1996 in Malaysia

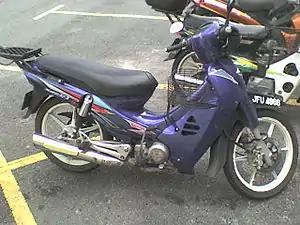
The Modenas Kriss.

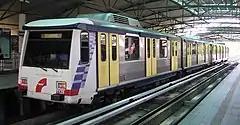
The Light Rail Transit System "(Sistem Transit Aliran Ringan)" (STAR LRT)

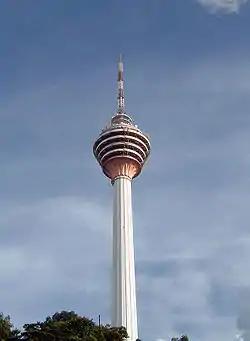
Kuala Lumpur Tower.

This article lists important figures and events in Malaysian public affairs during the year 1996, together with births and deaths of notable Malaysians.